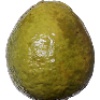
Label: Guava 1